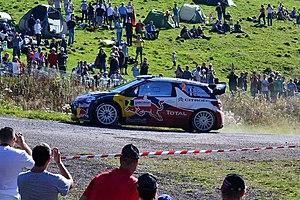
Rallye WRC France 2011, ES12 Grand Ballon. Citroën DS3 WRC - Sébastien Ogier/J. Ingrassia
Organisé par la FFSA, le Rallye d'Alsace, ou Rallye de France-Alsace, est une étape du Championnat du monde des rallyes de 2010 à 2014. Cette nouvelle course a remplacé le Tour de Corse en tant que manche française du WRC, s'installant dans la région natale de Sébastien Loeb, alors encore sextuple champion du monde des rallyes. Le Crédit mutuel et Total figurent parmi ses soutiens financiers.